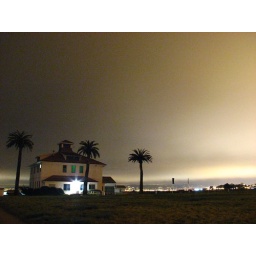
historic presidio home's near the golden gate bridge - crissy field beach, san francisco, california